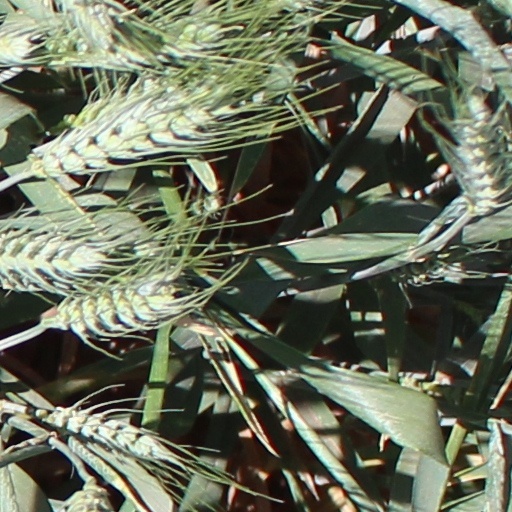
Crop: wheat